Church of Our Lady of the Don (Novocherkassk)

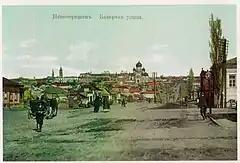
Church of Our Lady of the Don at a postcard, the beginning of the 20th century

In 1891 in Japan, the heir to the Russian throne ― Nikolai Alexandrovich (the future Tsar Nicholas II), who also was the ataman of all Cossack armies, including Don Army, survived an assassination attempt. To honor this event on April 29, 1893 (the second anniversary of his rescue), Novocherkassk dwellers petitioned the archbishop Don and Novocherkassk Macarius with the request to allow them to build a church dedicated to Our Lady of the Don icon. The blessing was given.